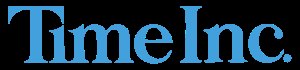
Time Inc.
Time Inc.'s logo siden 2010
Time Inc. er et amerikansk medieselskab grundlagt i New York den 28. november 1922 af Henry Luce og Briton Hadden. Virksomheden ejer og udgiver over 100 forskellige magasiner, herunder TIME, Sports Illustrated, Fortune, People, Life, og Entertainment Weekly. Via datterselskabet Time Inc. UK udgiver koncernen også magasiner i Storbritannien, hvor der bl.a. udgives What's on TV, NME og Country Life. Udover magasiner er Time Inc. involveret i drift af mere end 60 websites og andre digitale udgivelser som MyRecipes, Extra Crispy, TheSnug, HelloGiggles og MIMI.